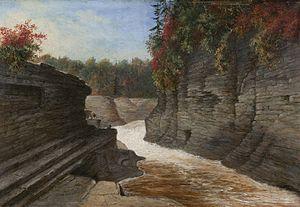
Tableau peint par Cornelius Krieghoff représentant la rivière Montmorency, près de Québec. La rivière passe dans du calcaire gris stratifié.